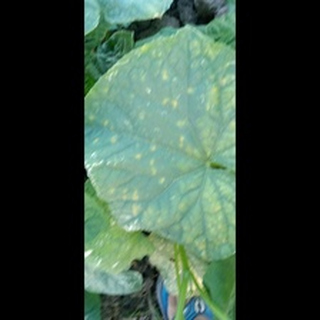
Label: diseased_cucumber